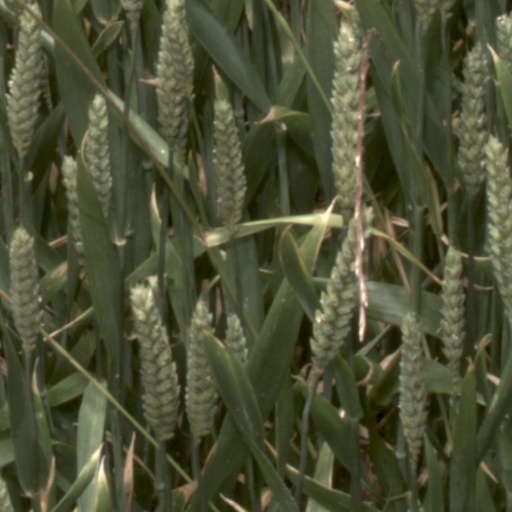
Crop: wheat